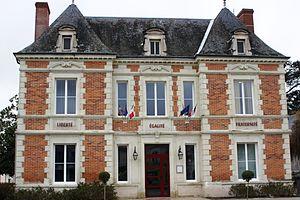
Maison communale de Dangé-Saint-Romain Lëtzebuergesch: D'Gemengenhaus vun Dangé-Saint-Romain
Dangé-Saint-Romain est une commune du Centre-Ouest de la France, située dans le département de la Vienne en région Nouvelle-Aquitaine. Ses habitants sont appelés les Dangéens ou Dangéennes.